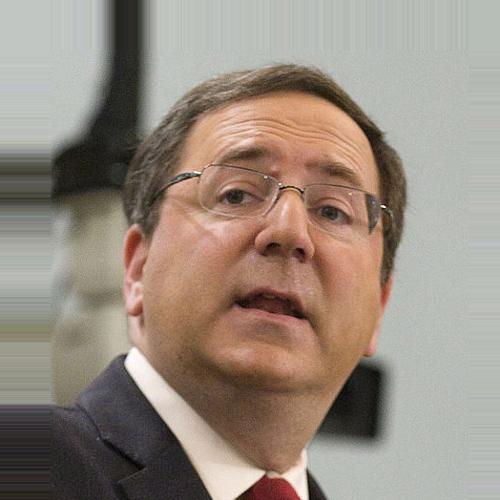
Age: 50